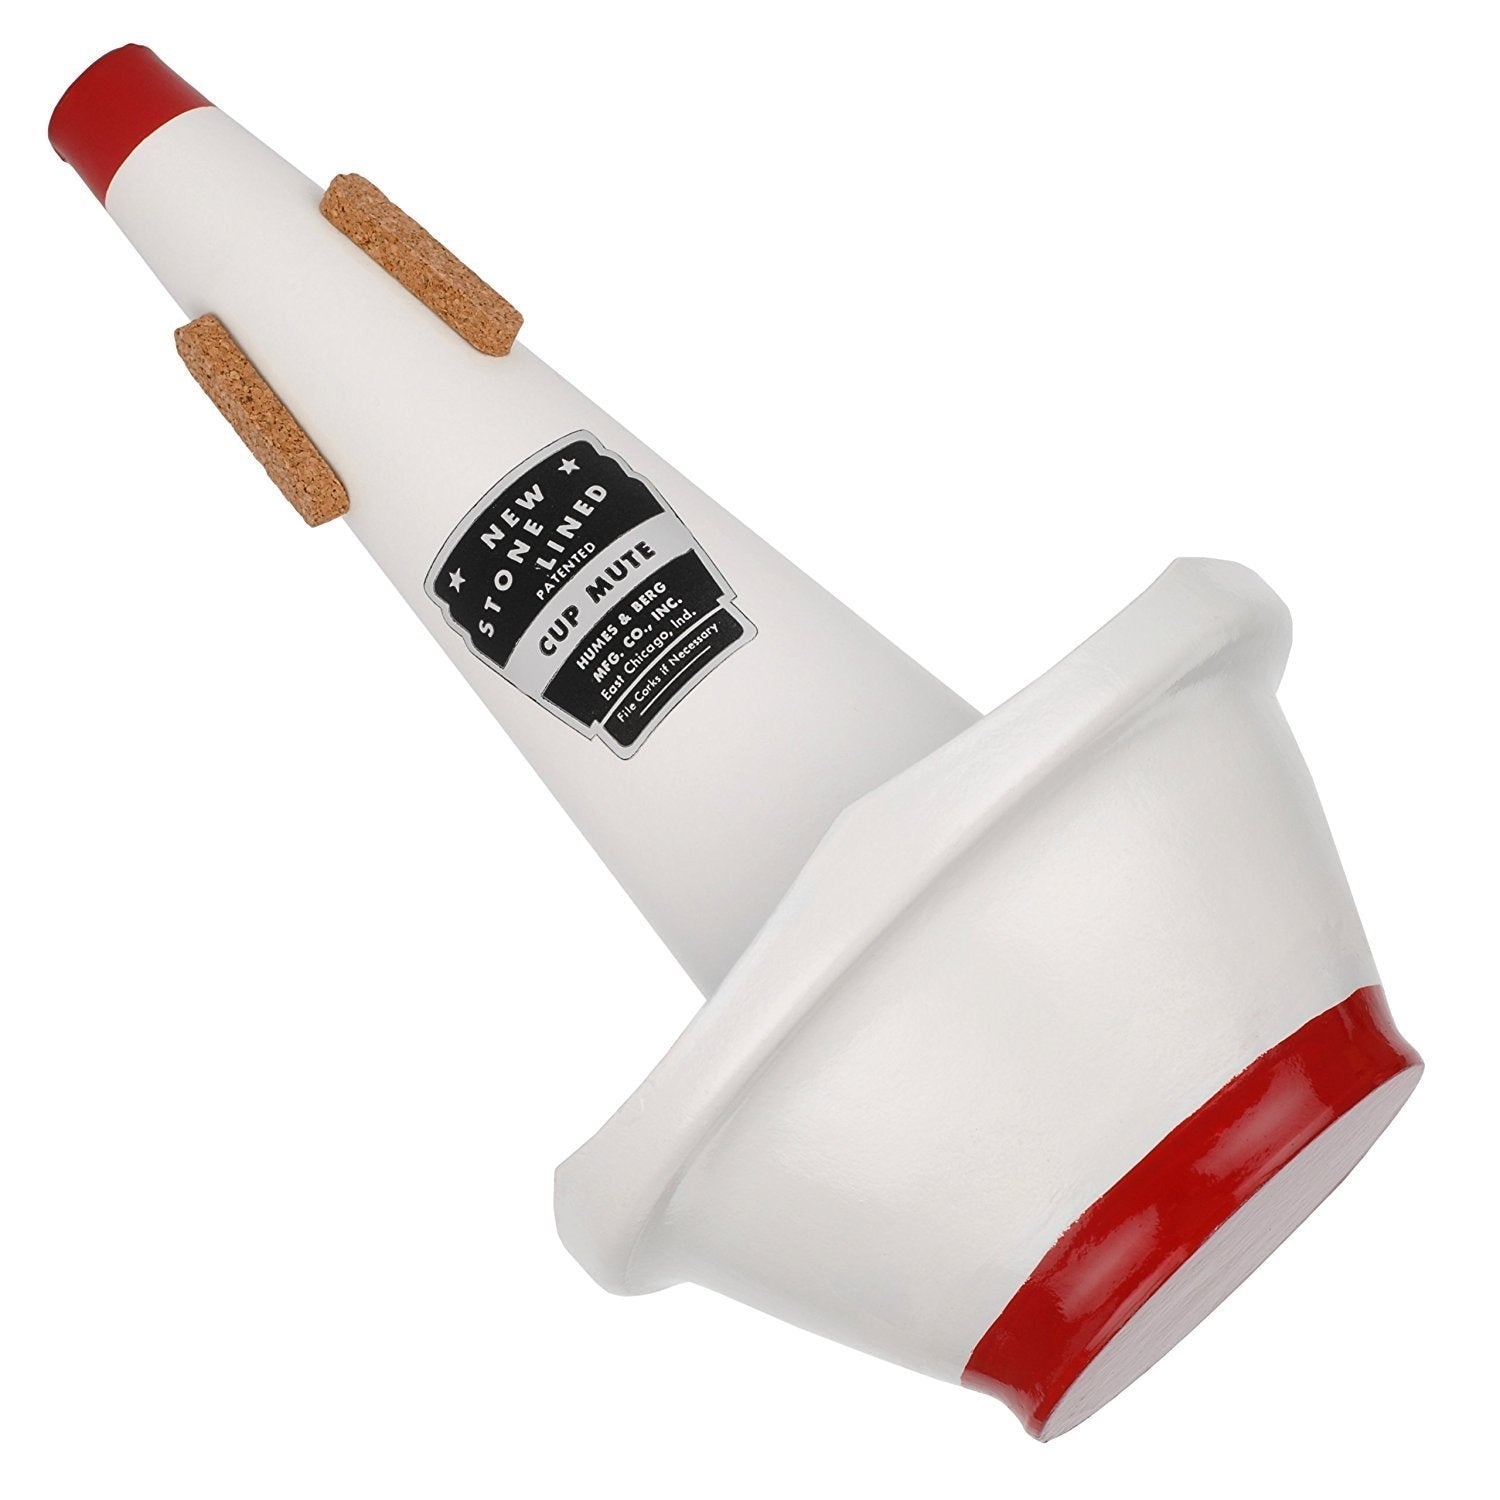
Humes & Berg Alto Horn (152)
Brand: Humes & Berg
Humes & Berg Alto Horn (152) Stonelined cup trombone mute. Tenor trombone cup mute Play with rich, big open cup mute tones Excellent intonation for solo or section work
Category: Arts & Entertainment > Hobbies & Creative Arts > Musical Instrument & Orchestra Accessories > Brass Instrument Accessories > Brass Instrument Mutes > Cup Mutes